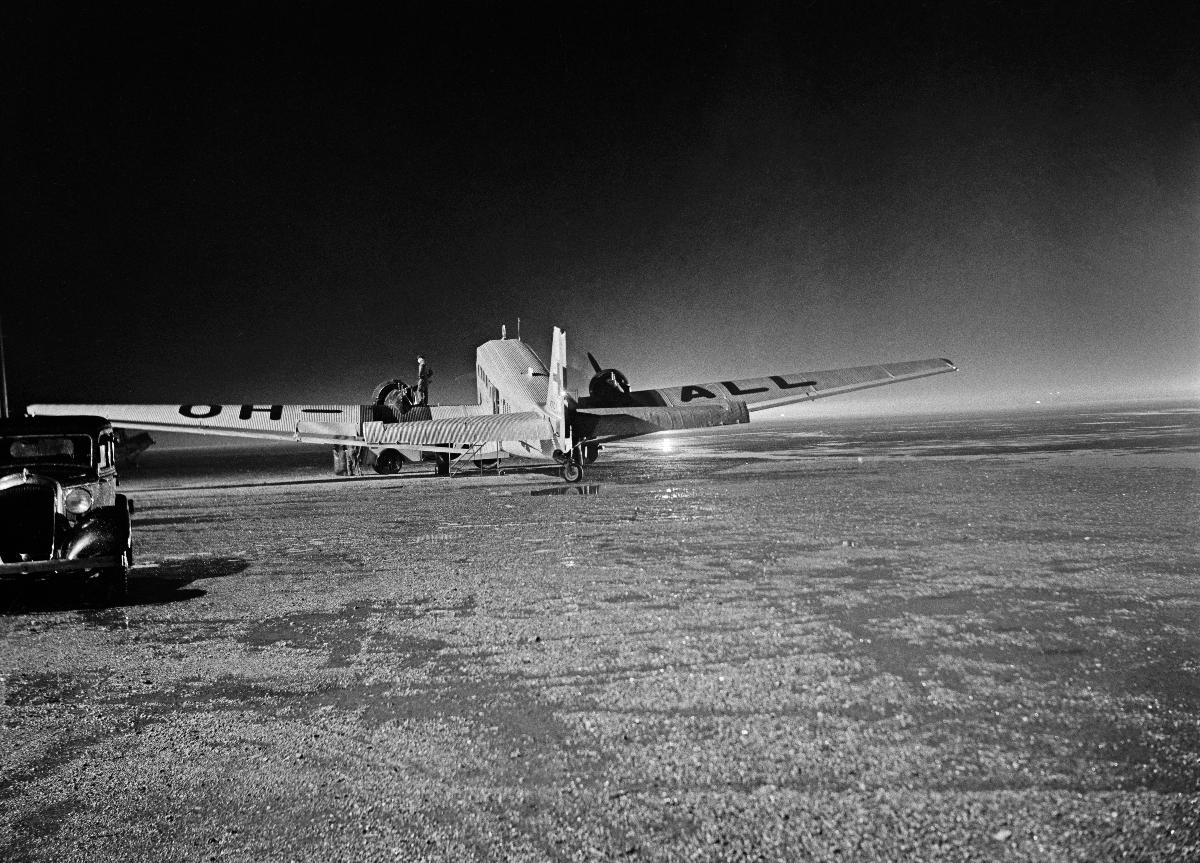
Lentokone Kaleva Tattarisuon lentokentällä
Flygplanet Kaleva på Tattarmossens flygfält; Airplane Kaleva on Tattarisuo Air Field
sisällön kuvaus: Lentokoneita Tattarisuon lentokentällä 2.9.1937. content description: Airplanes on Tattarisuo Air field 2.9.1937. innehållsbeskrivning: Flygplan på Tattarmossens flygfält 2.9.1937.
Kuvaaja: Sundström, Hugo, kuvaaja
Vuosi: 1937
Paikka: Suomi, Uusimaa, Helsinki, Tattarisuo Helsinki; Suomi, Uusimaa, Helsingin maalaiskunta
Aiheet: liikenne; lentokoneet; lentokentät; yökuva; Kaleva; HBL; traffic; airplanes; airfields; air traffic; aeroplanes; night pictures; trafik; flygplan; flygfält; flygtrafik; nattbilder